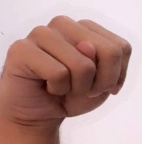
ASL sign: N